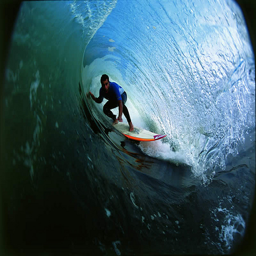
Surfer crouched down in the pipeline created by a rolling breaking wave.
A man who is surfing through a wave in the ocean.
A surfer on a surfboard inside a wave.
A picture of a surfer deep inside the curl of a wave
Man riding a surfboard under a large wave.